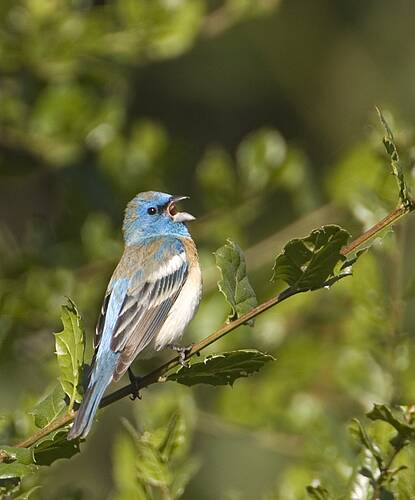
this colorful bird has a grey crown, light blue throat, and a white belly.
this small gray bird has a blue face and back and a white belly.
this is a blue bird with brown and a white belly
this open billed bird has a white belly and brown wingbars.
a bird with a small triangular bill, blue cheek patch, brown head, and white wingbars.
small blue bird with a white breast, brown wings and tan markings on back head and breast
this bird has wings that are black and white and has a blue head
this bird is blue with brown and has a very short beak.
this bird has a brown and blue crown, brown primaries, and a white belly.
this bird has a blue head, gray crown and nape, gray back, darker gray wings and a blue tail.
Species: Lazuli Bunting